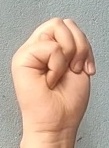
ASL sign: M